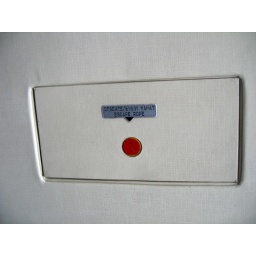
after looking above my seat in the airplane I . . .